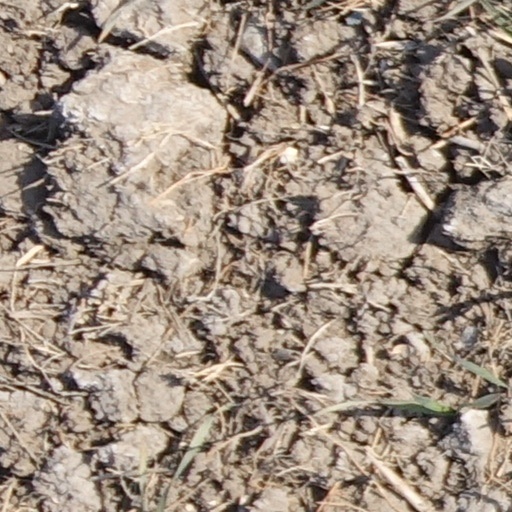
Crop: wheat